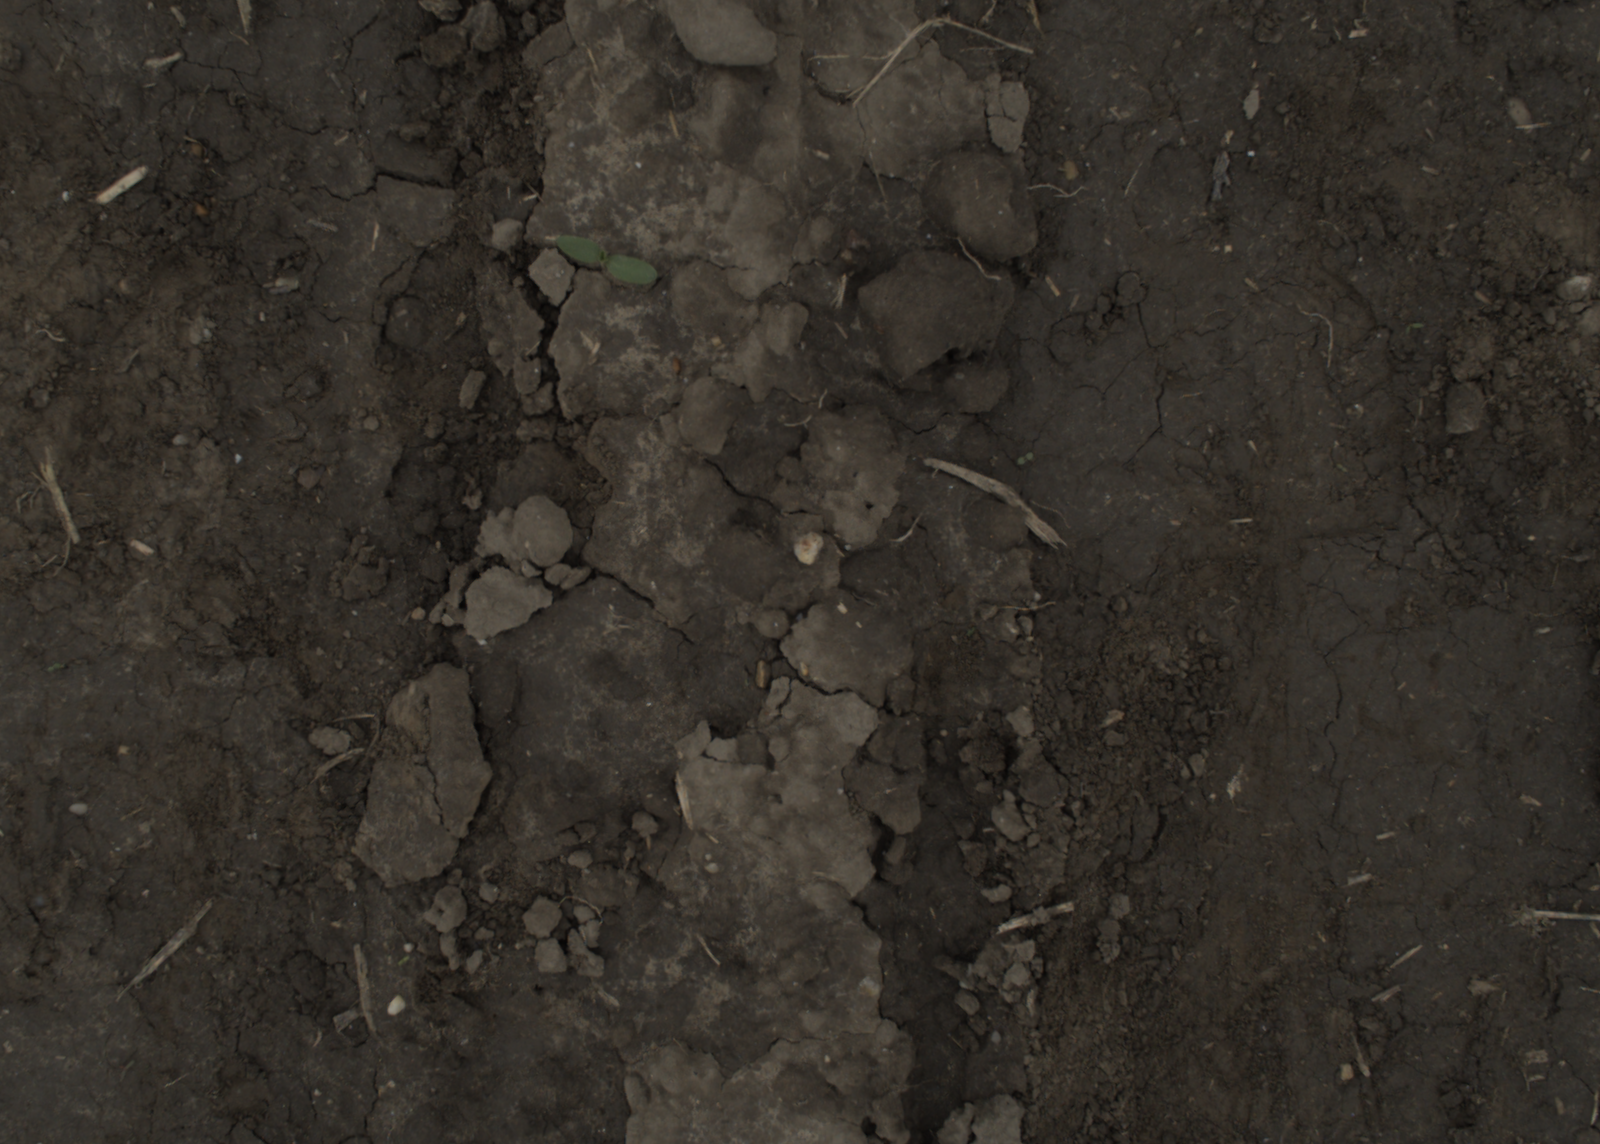
Capture date: 29.09.2021 14:20:25
Weather: cloudy
Wind: medium
Seeding date: 02.09.2021
Plant canopy height (mm): 954